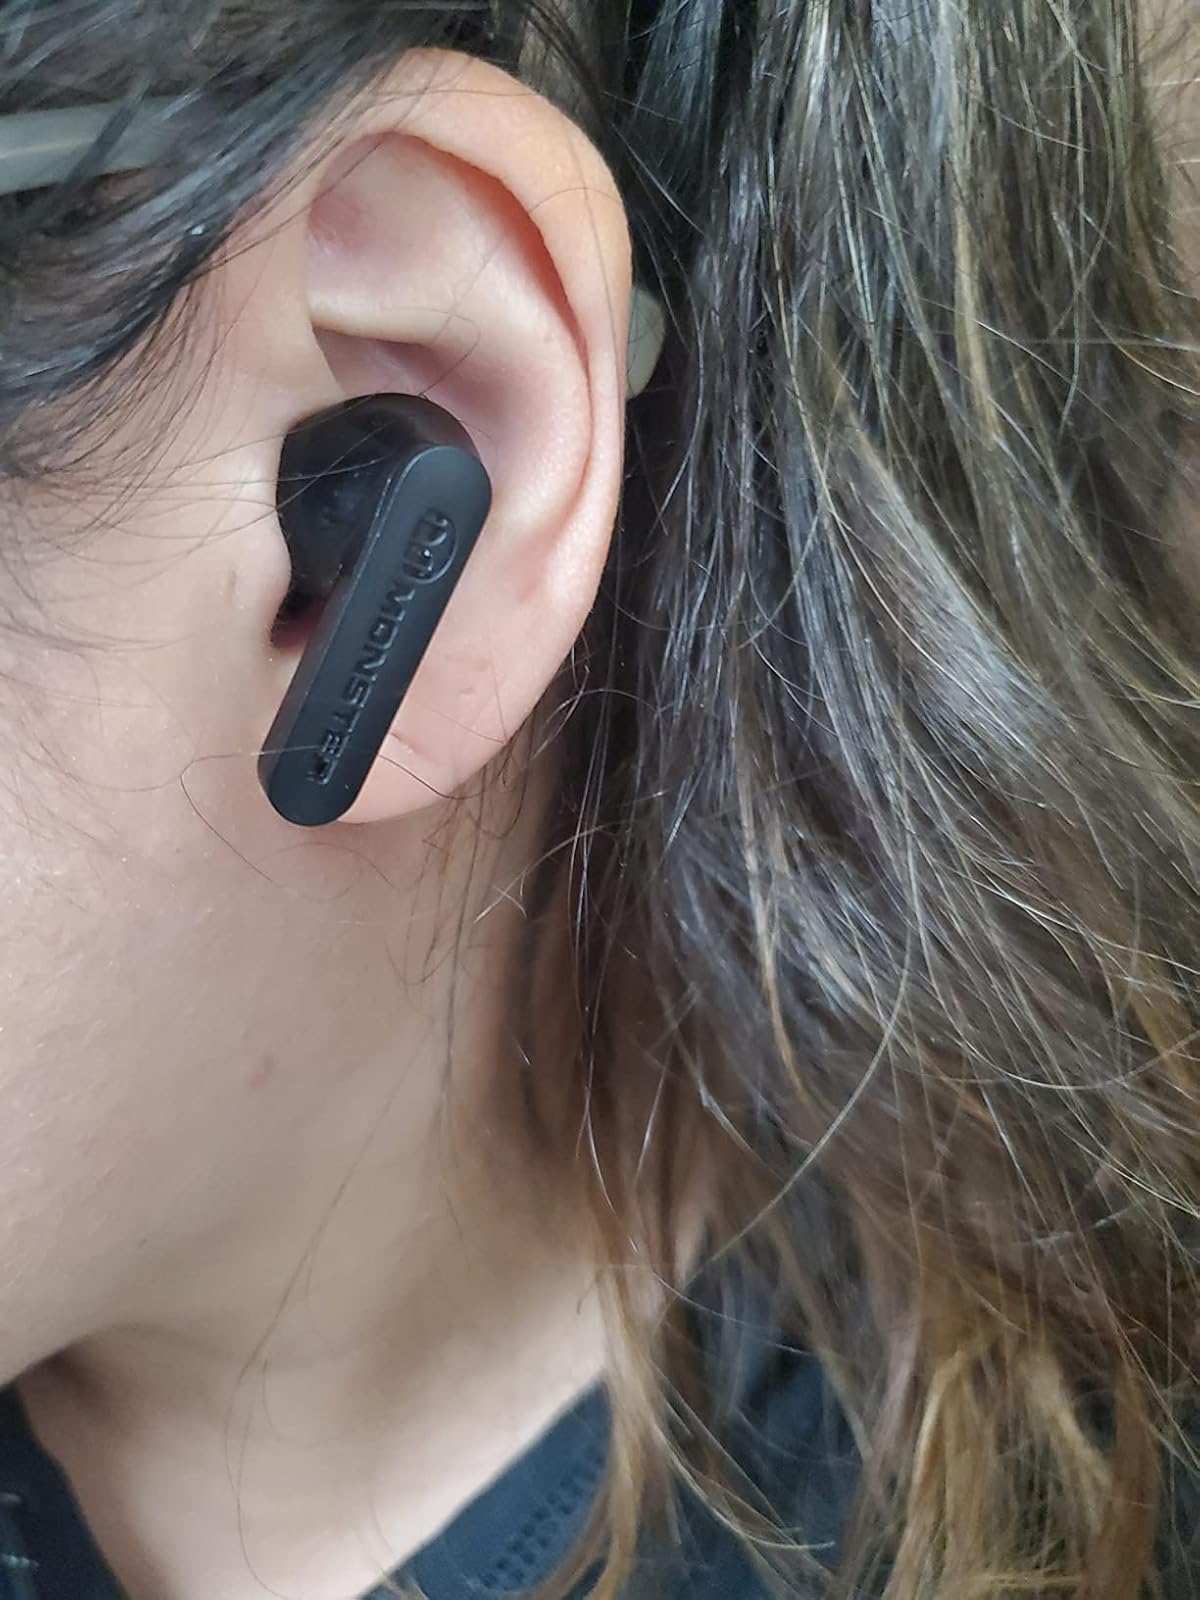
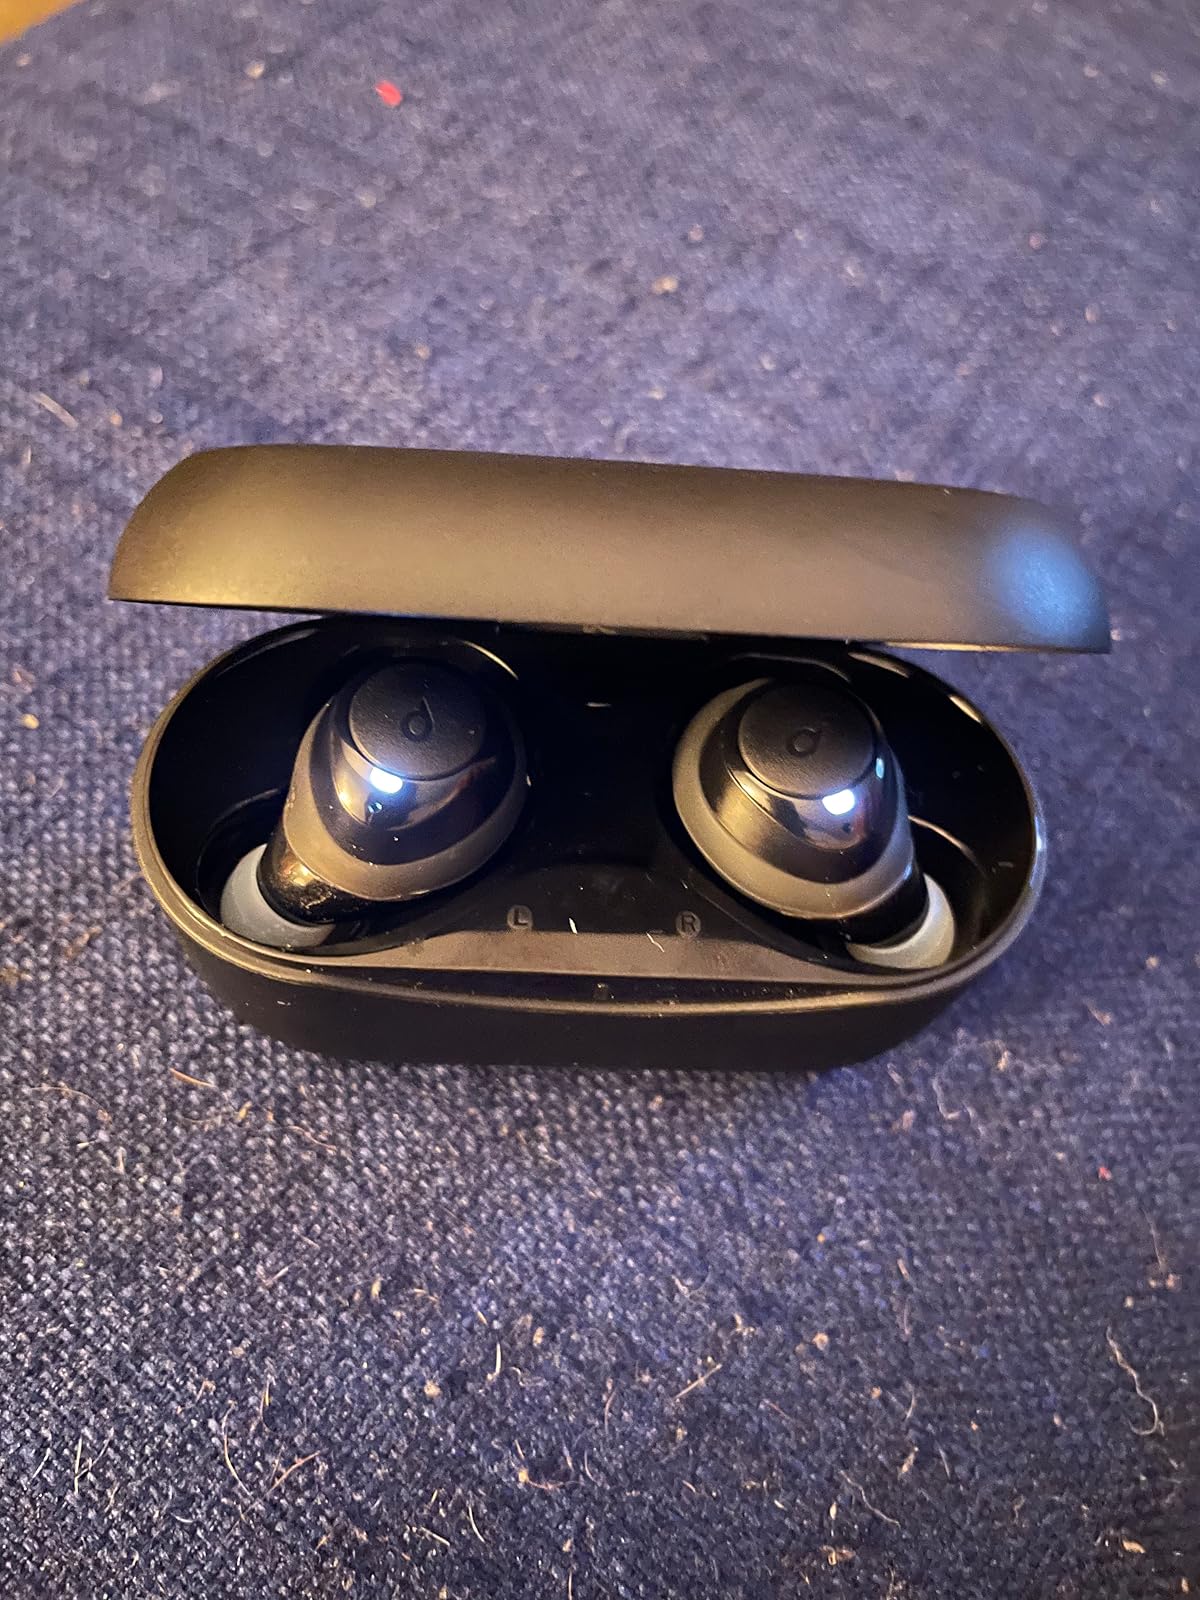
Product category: earbuds
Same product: no